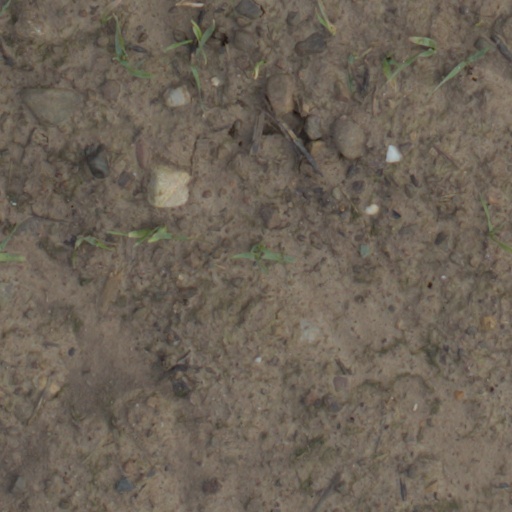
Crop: wheat